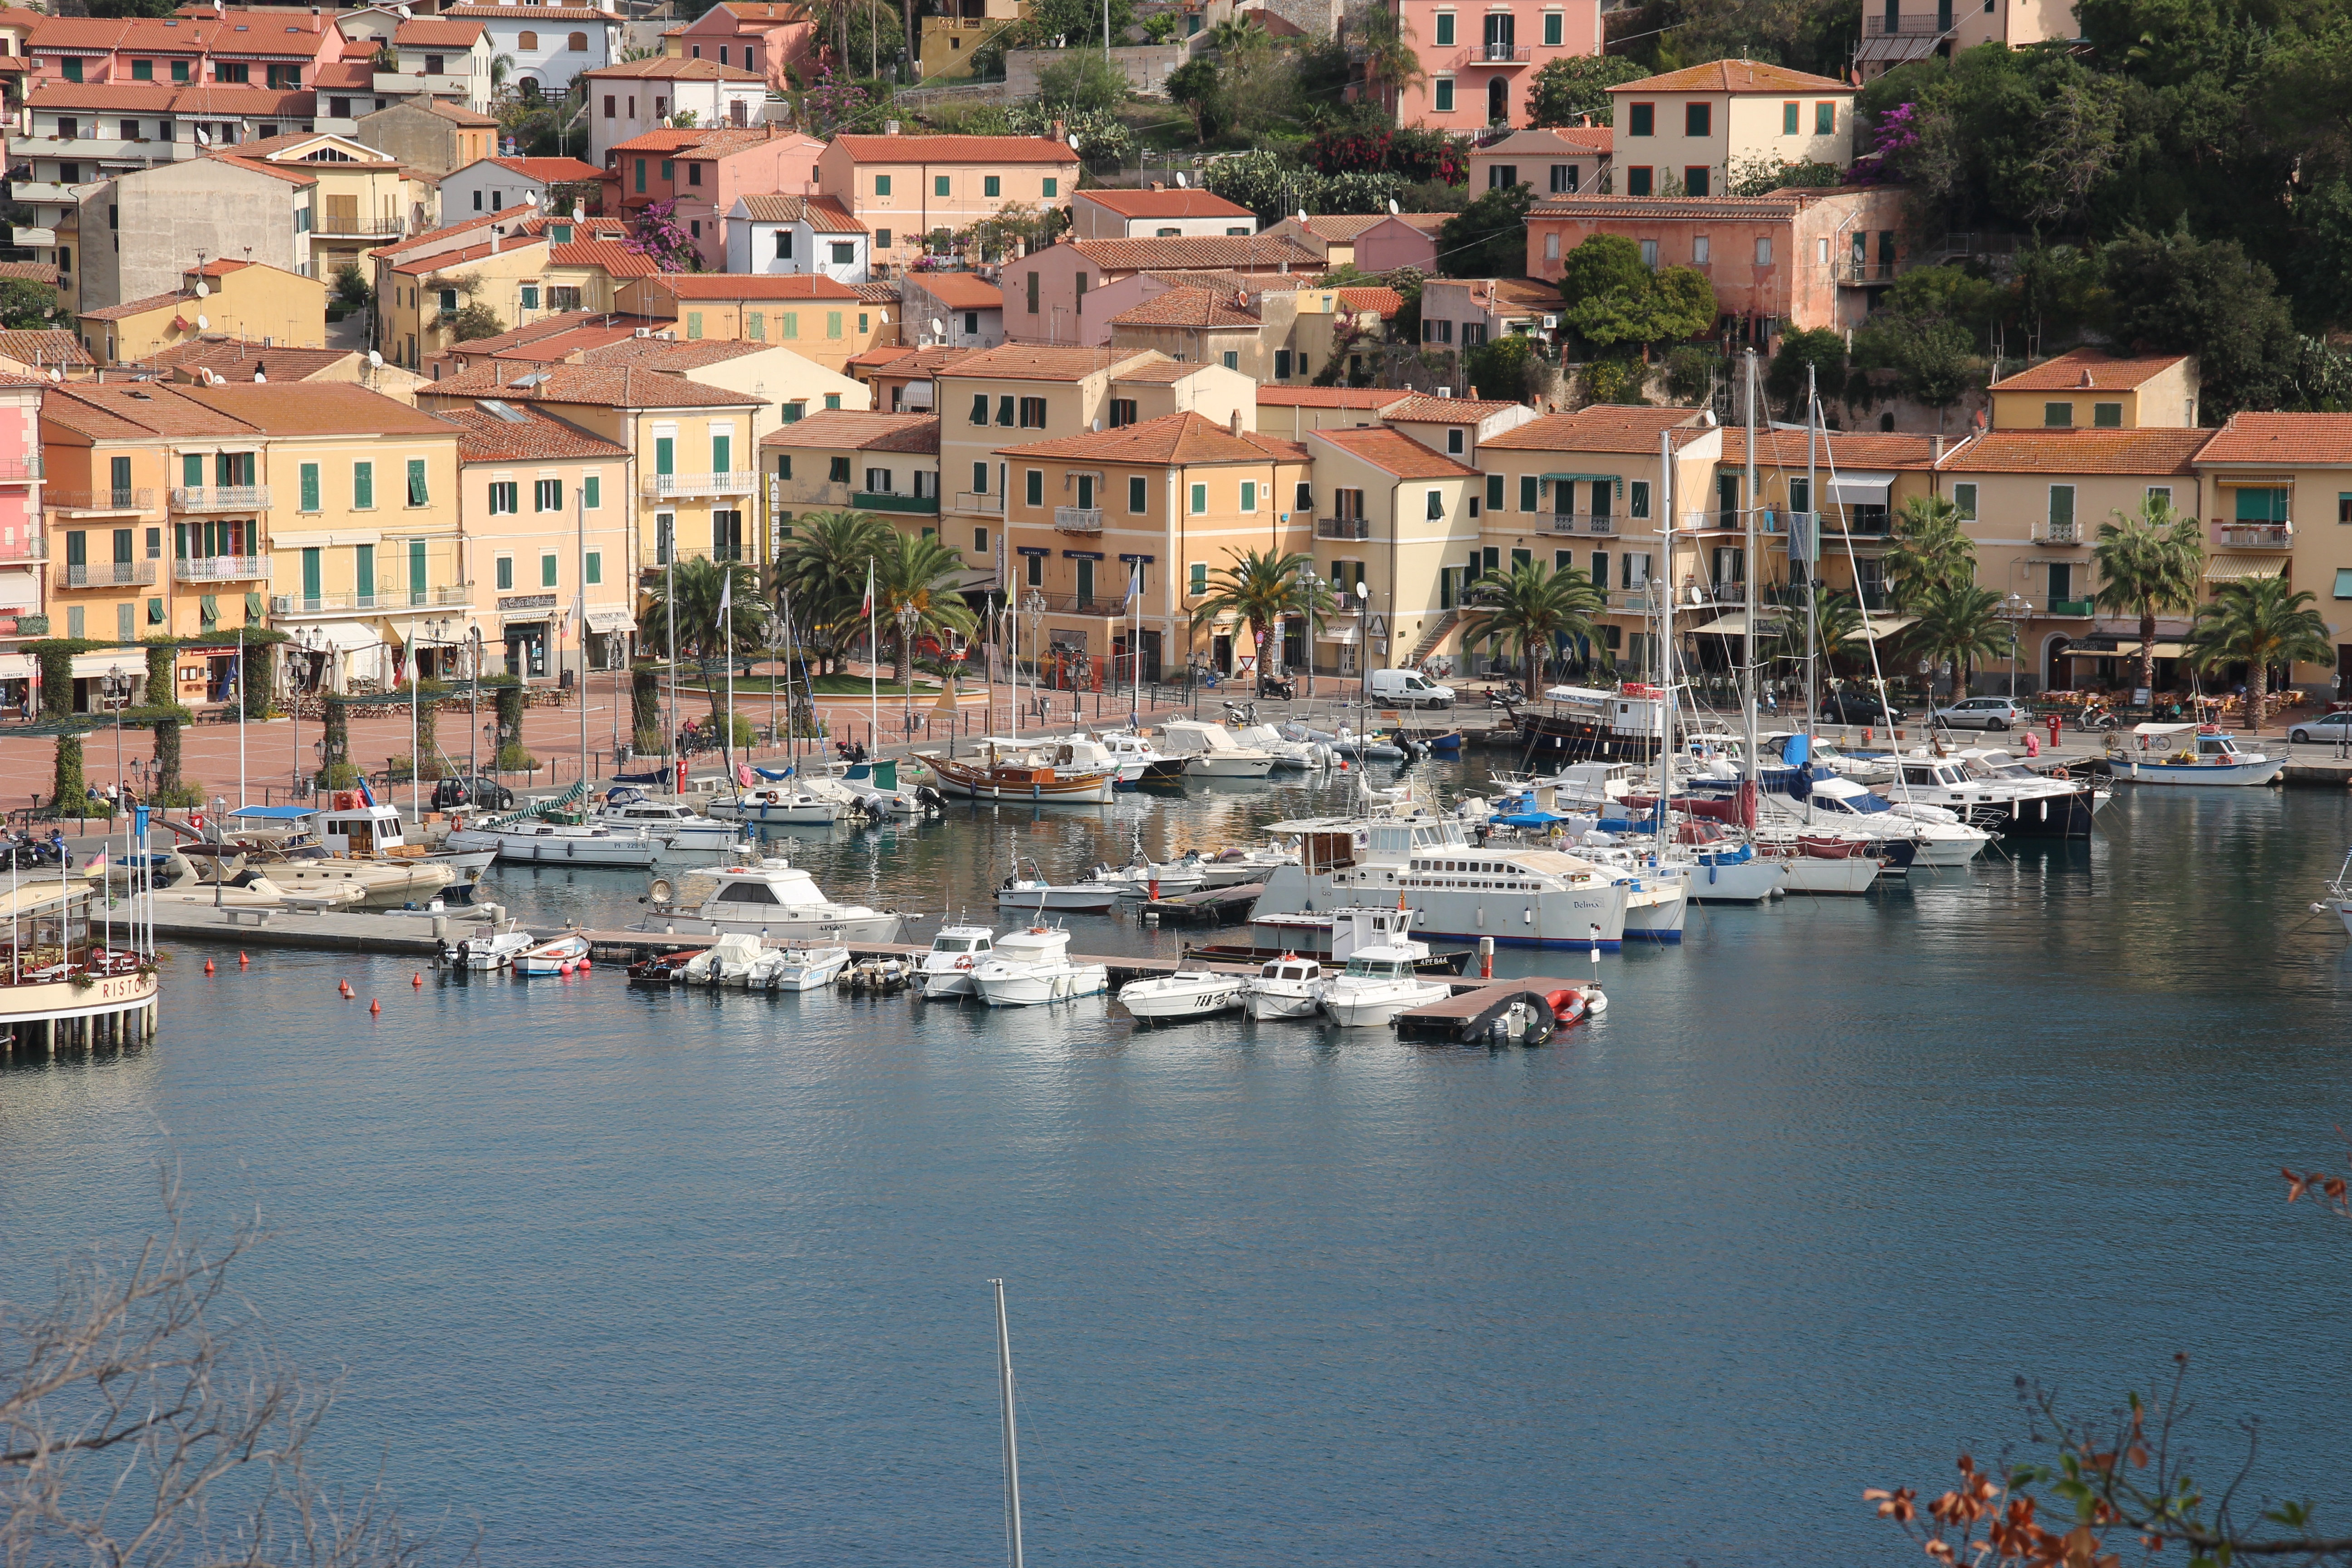
sea, coast, dock, boat, town, cityscape, mediterranean, vehicle, holiday, bay, island, italy, harbor, marina, port, waterway, infrastructure, boats, elba, porto azzurro